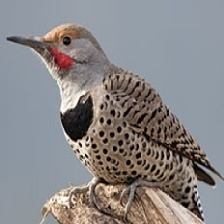
Species: NORTHERN FLICKER
Scientific name: COLAPTES AURATUS